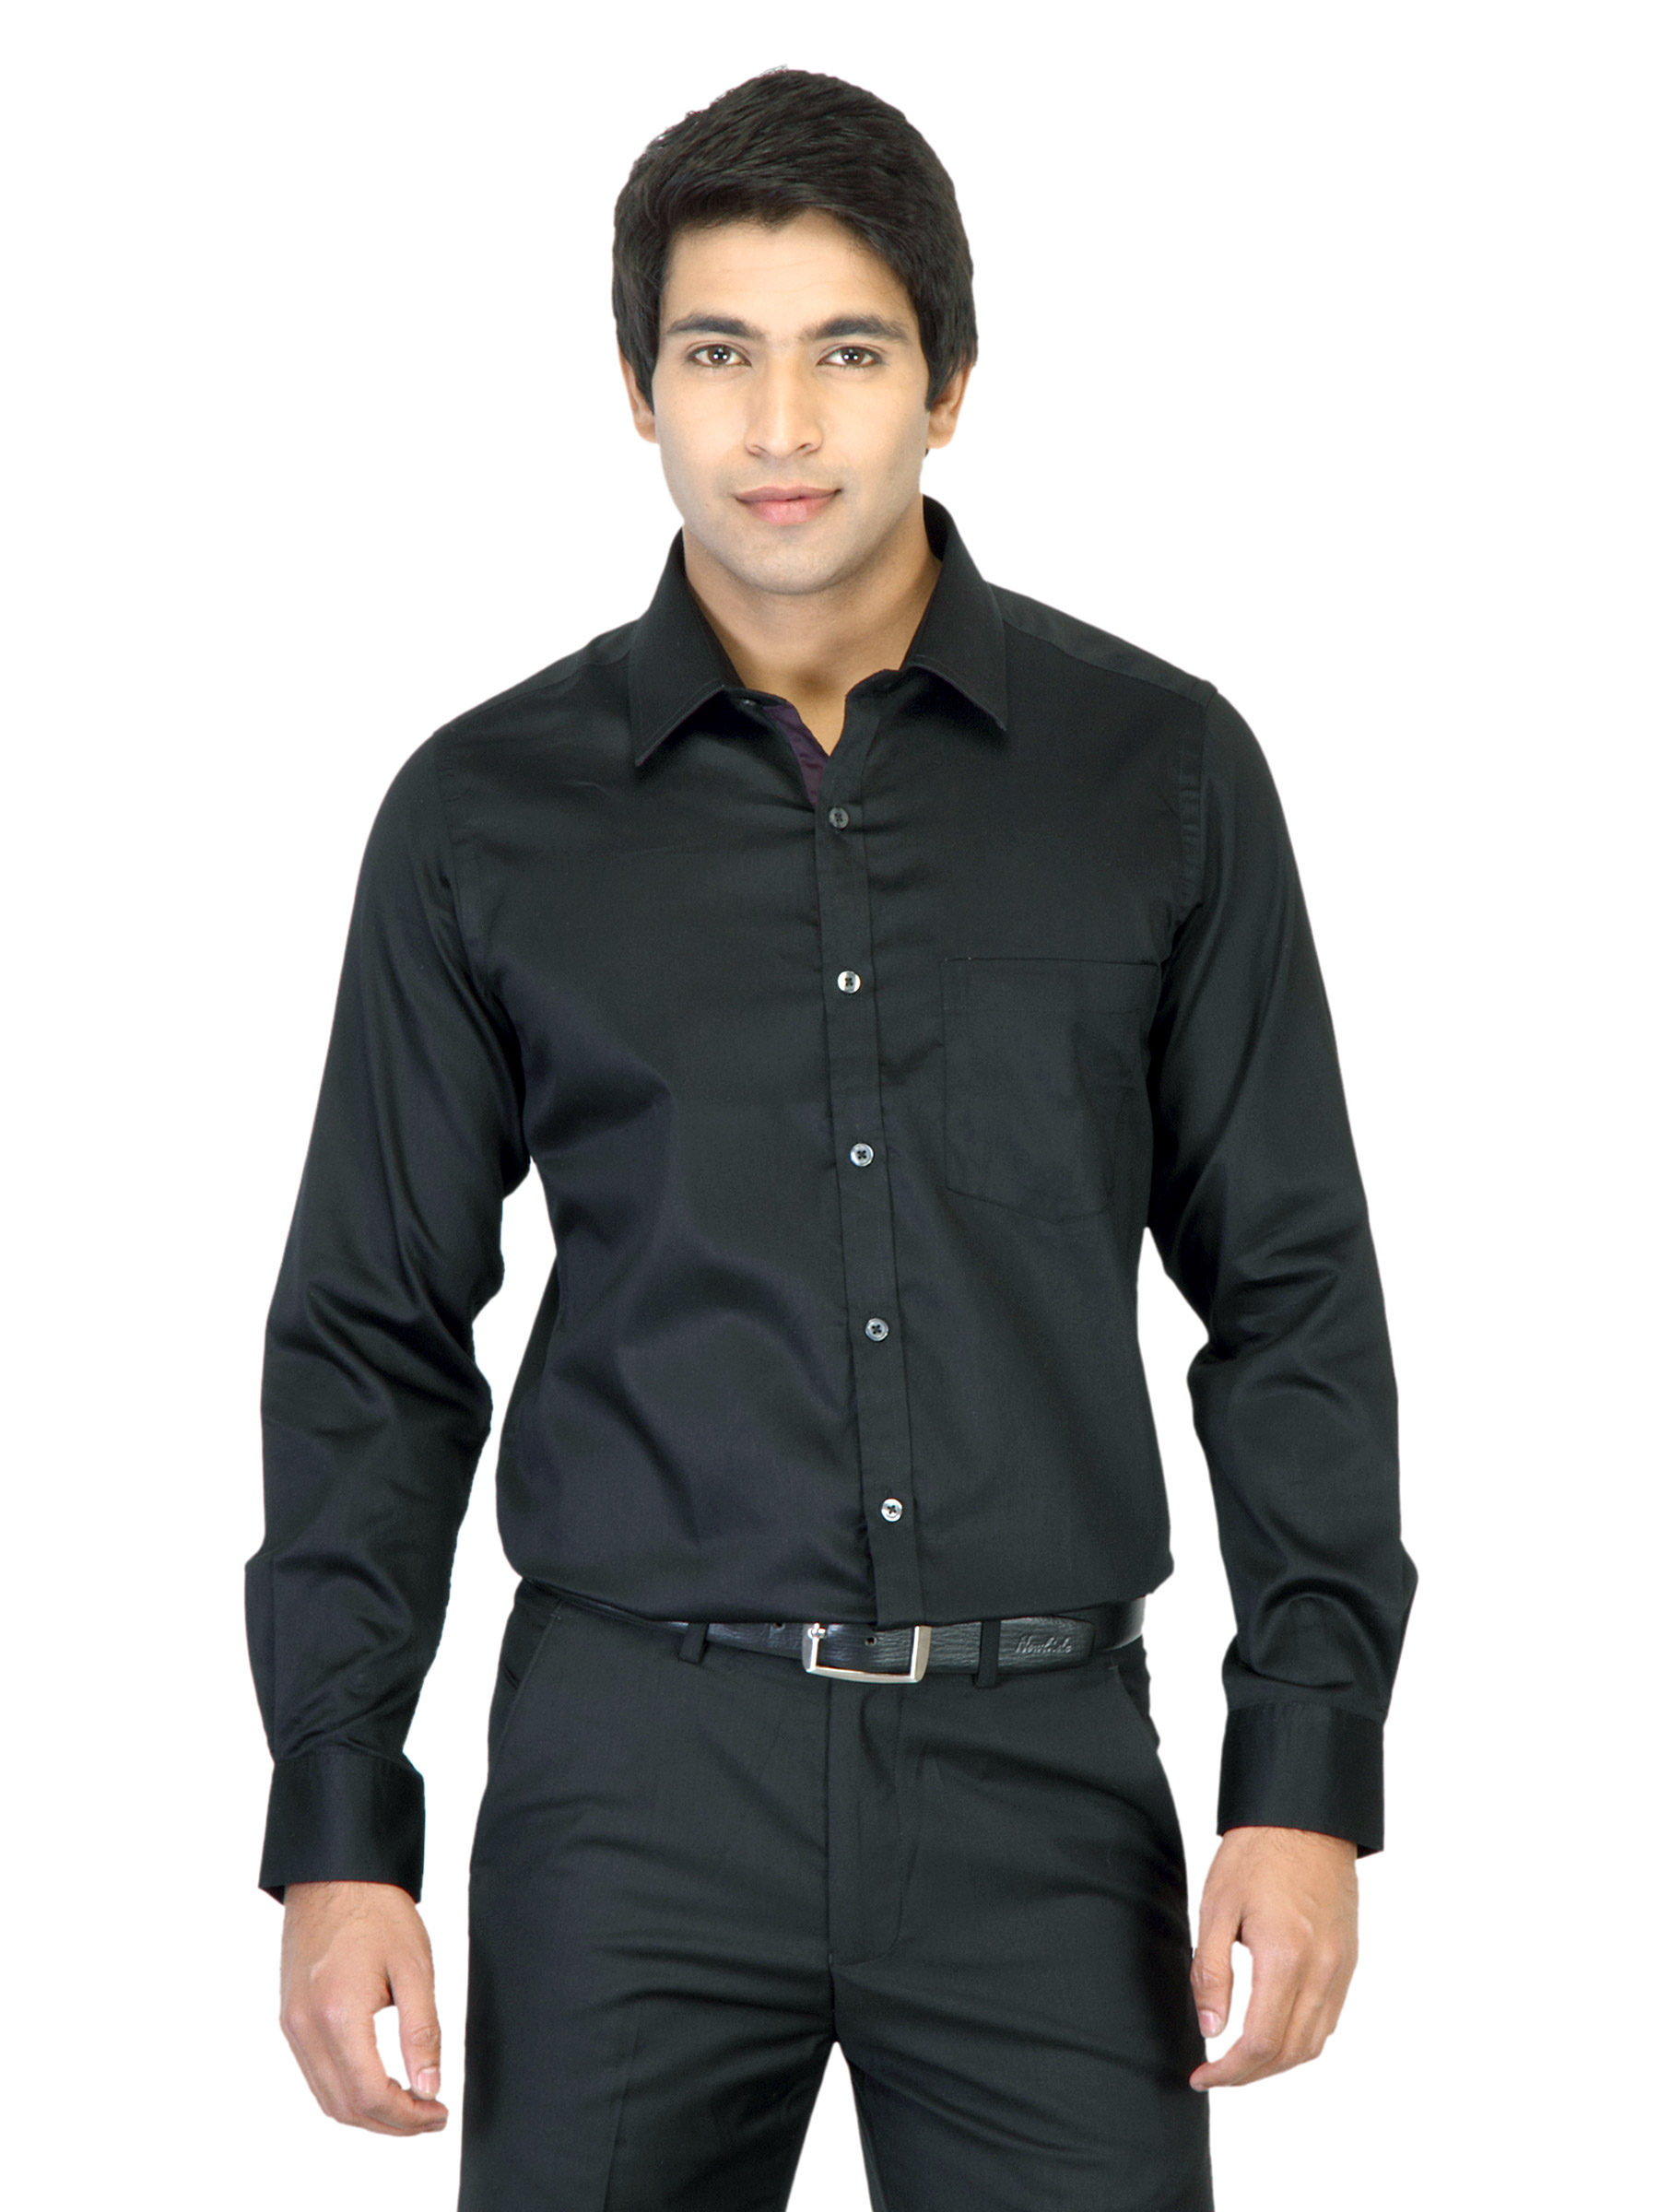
Indigo Nation Men Black Shirt
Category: Apparel / Topwear / Shirts
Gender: Men
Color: Black
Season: Summer 2012
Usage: Formal